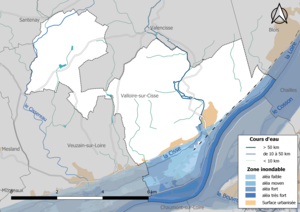
Carte des zones inondables de la commune de fr:Valloire-sur-Cisse (France).
Valloire-sur-Cisse est une commune nouvelle, située dans le département de Loir-et-Cher en région Centre-Val de Loire, créée le 1ᵉʳ janvier 2017.